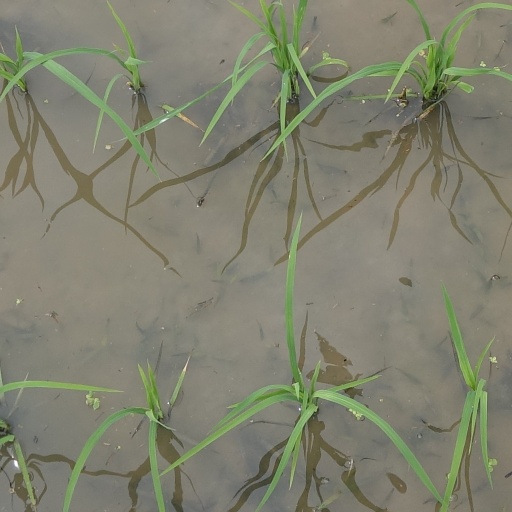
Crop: rice